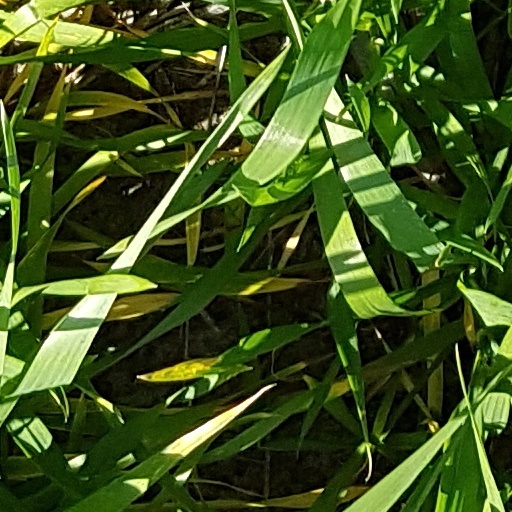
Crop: wheat